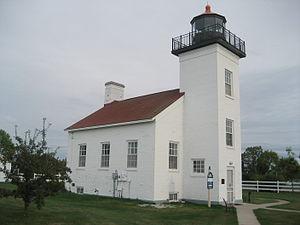
Le phare de Sand Point, est un phare inactif du lac Michigan situé à Escanaba dans le Comté de Delta, Michigan. Depuis 1989, il s'agit d'une aide officieuse à la navigation. Bien qu'il s'agisse d'une aide opérationnelle à la navigation, le phare restauré est maintenant ouvert au public pendant les mois d'été.